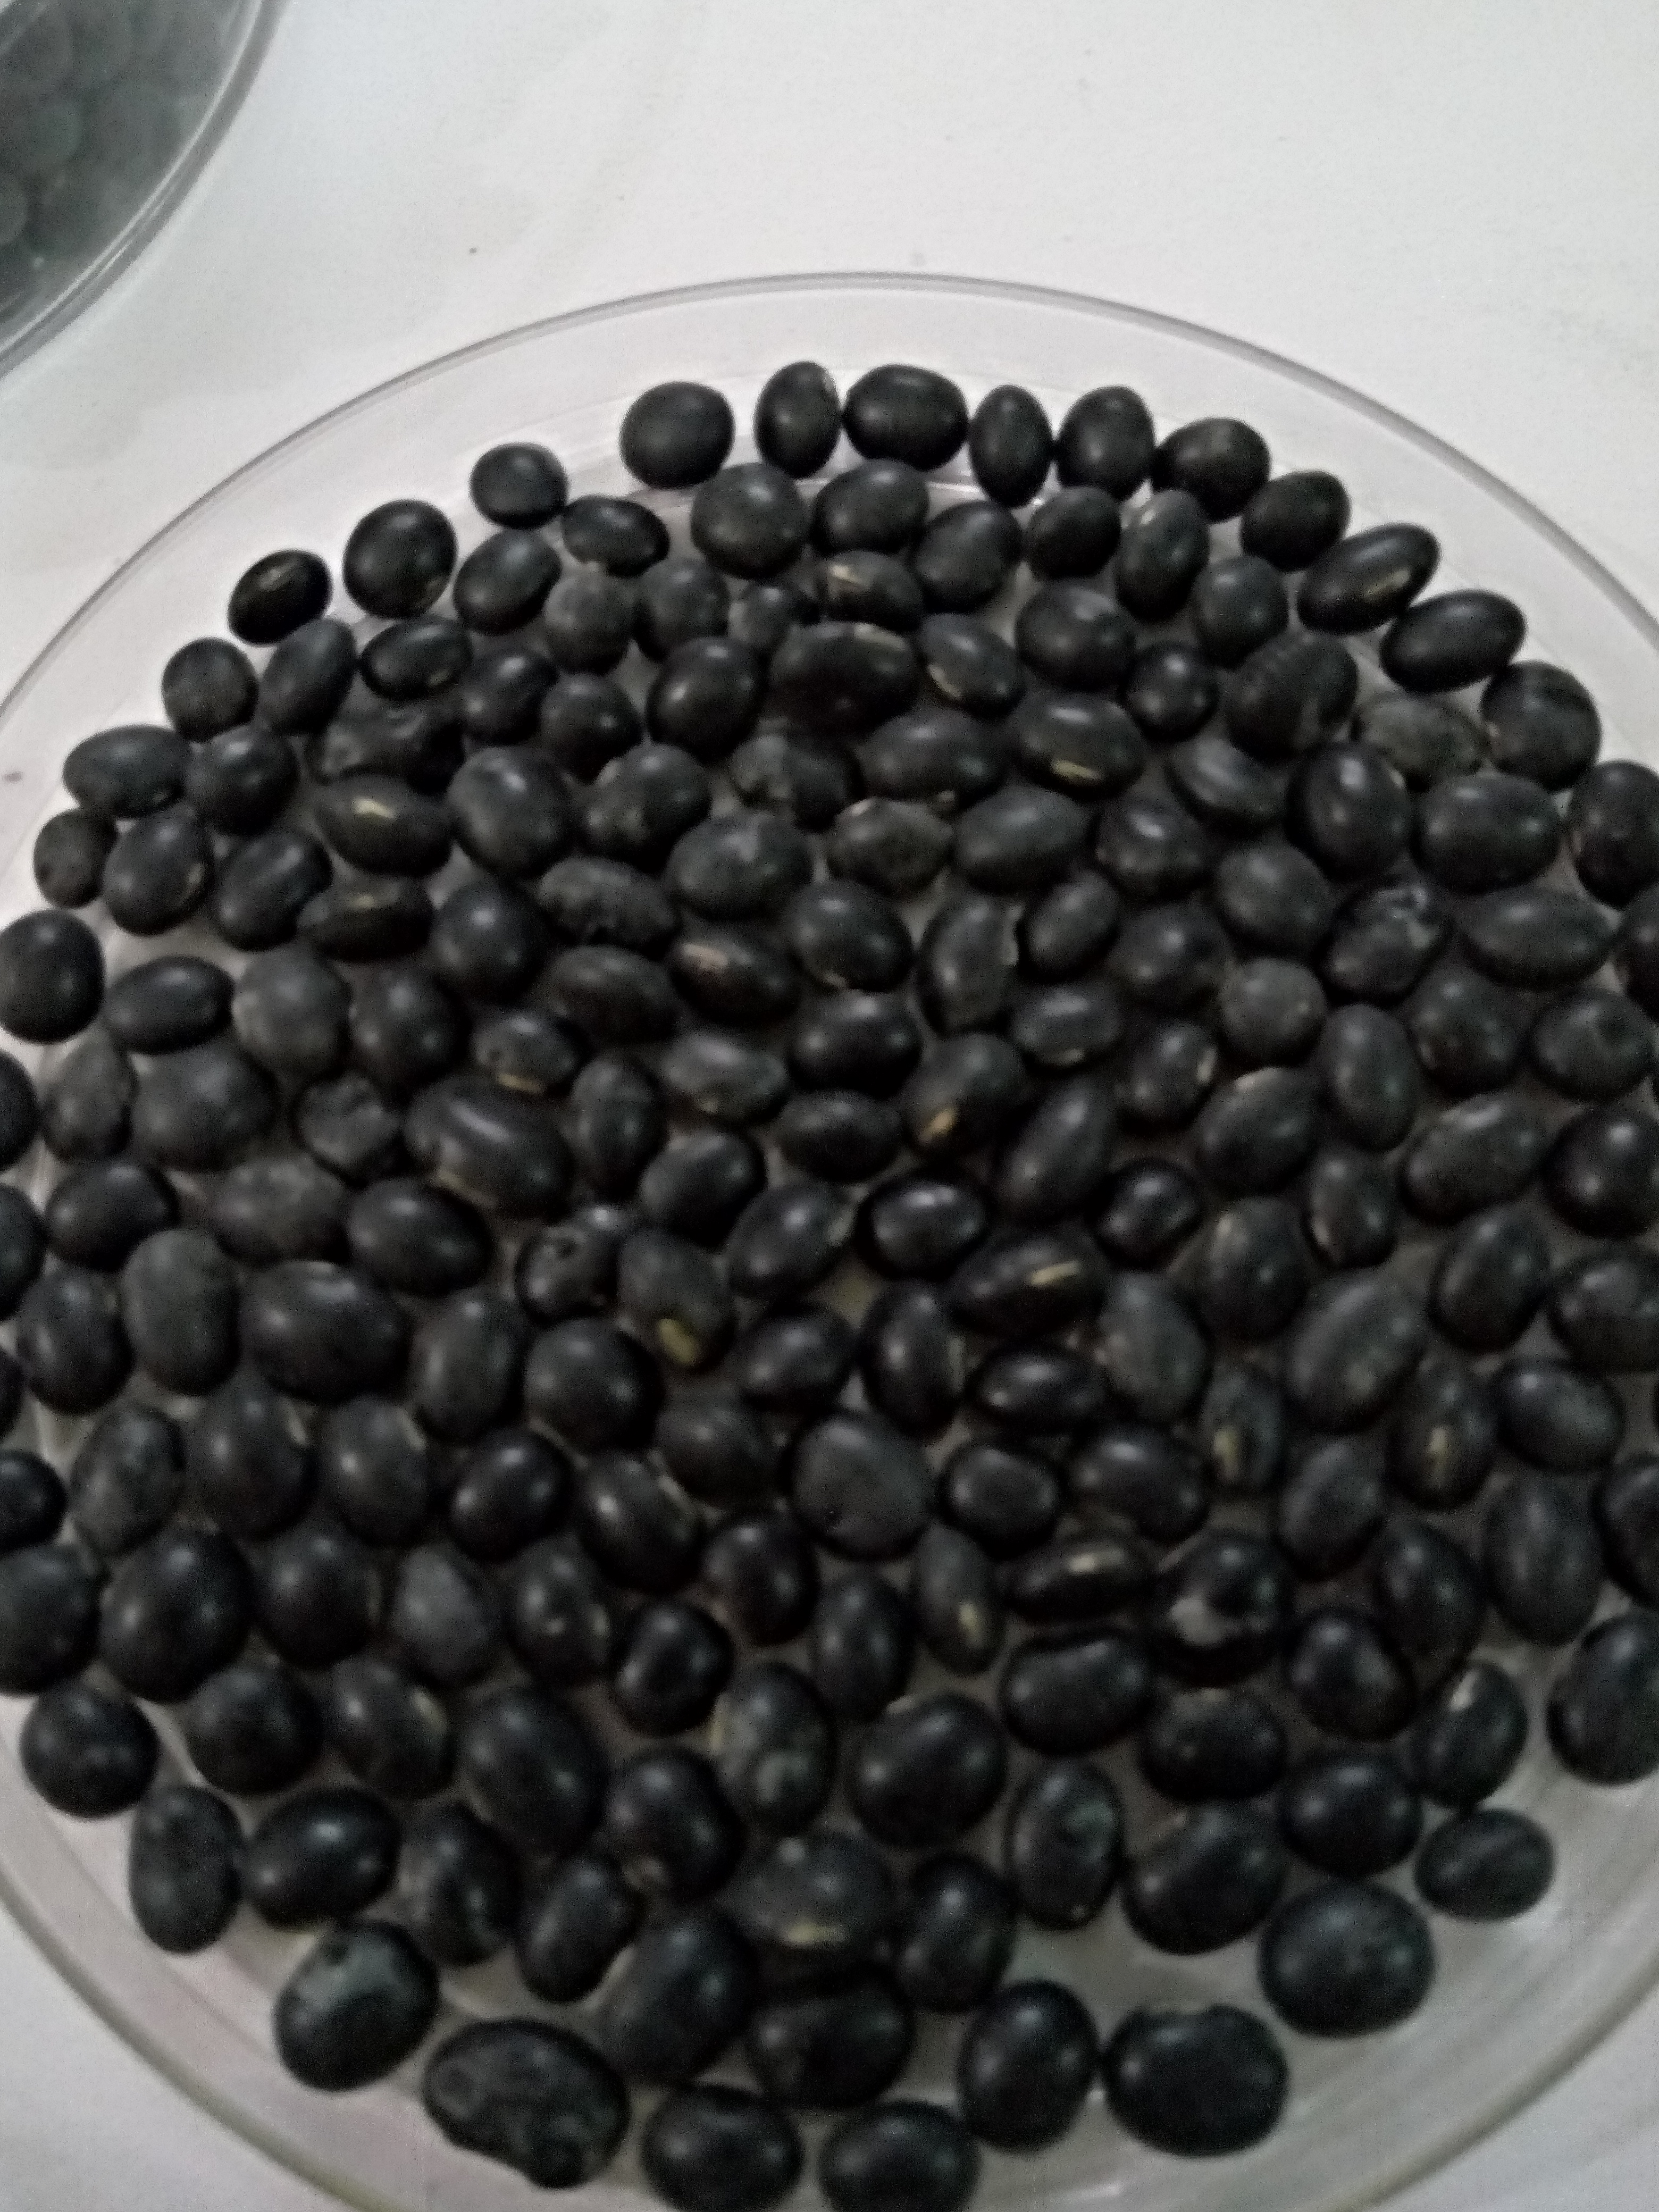
Rice seed variety: Unknown